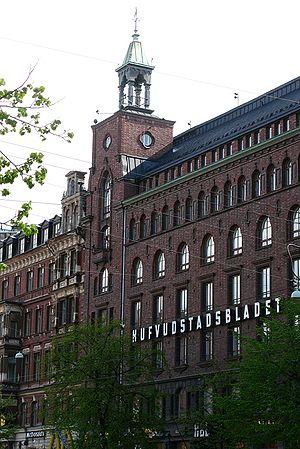
Le Hufvudstadsbladet est le journal finlandais en langue suédoise le plus lu du pays.